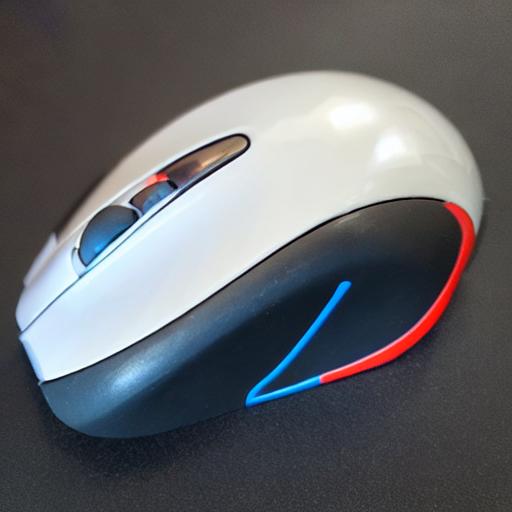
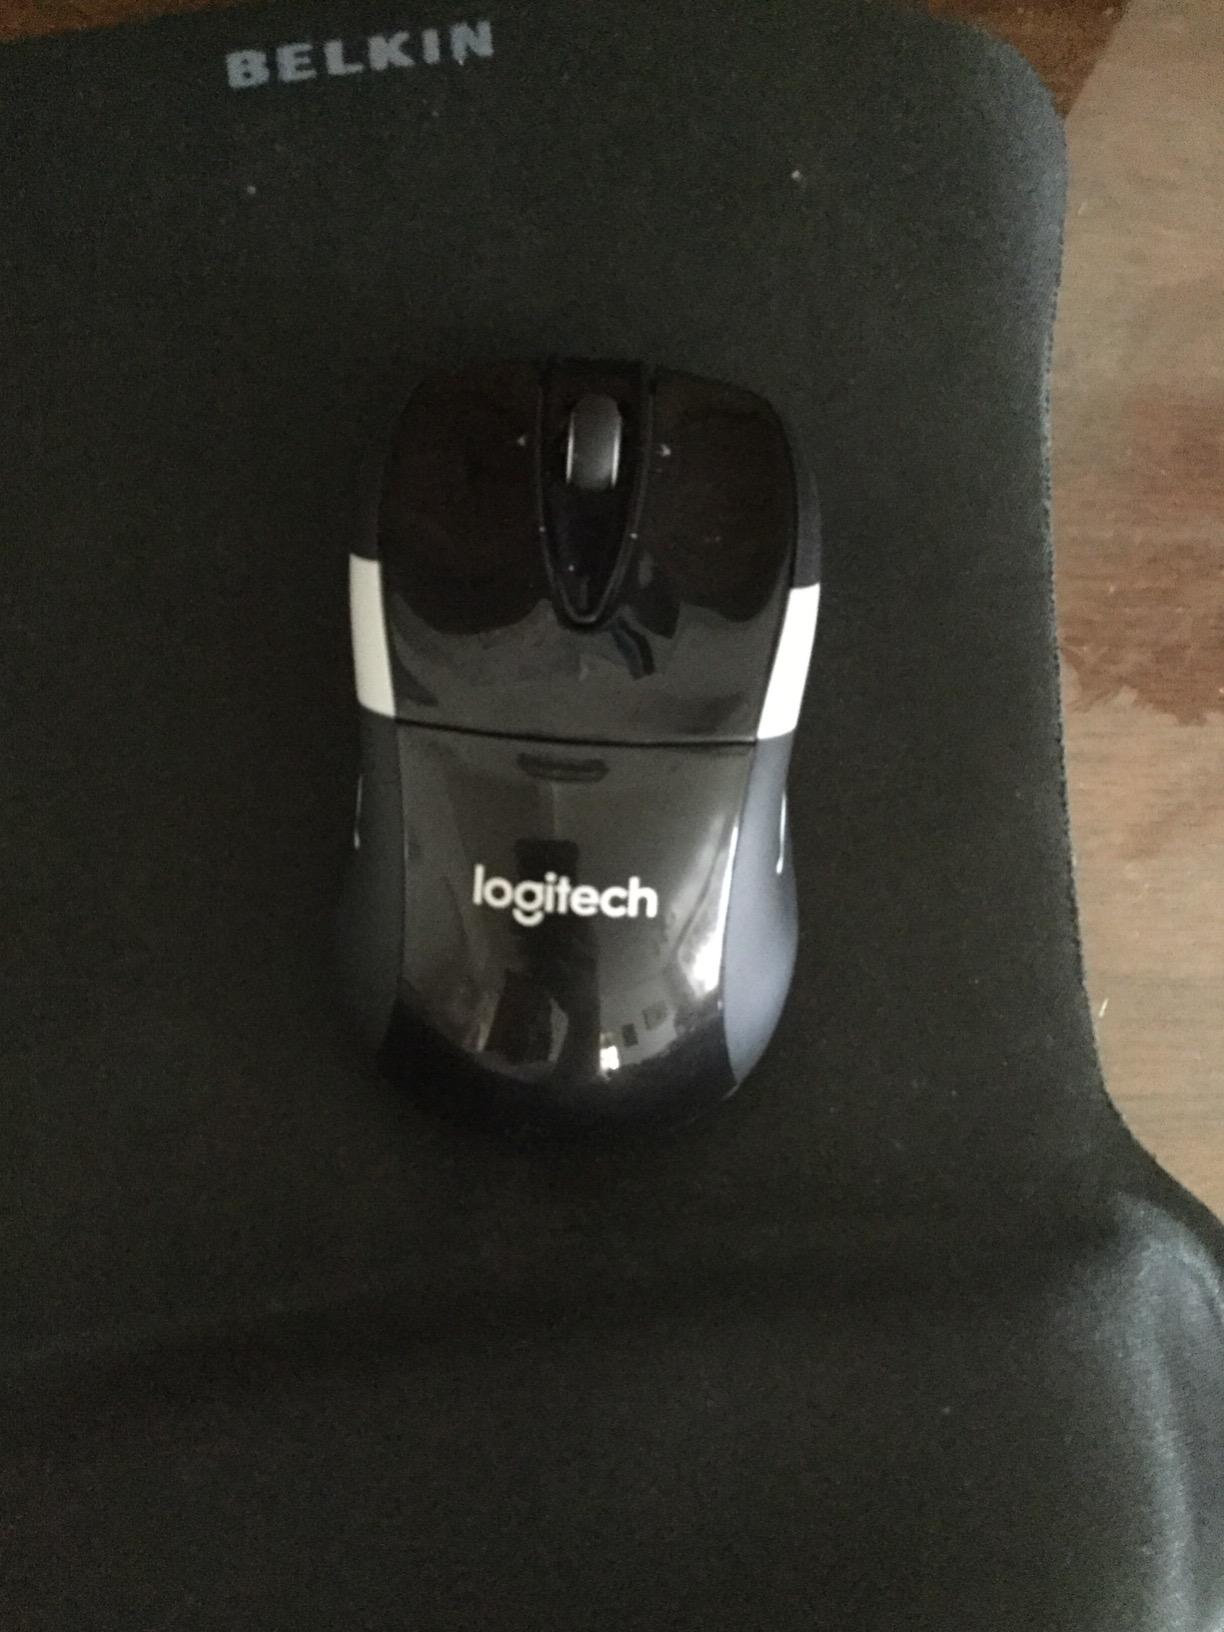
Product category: mouse
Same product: no